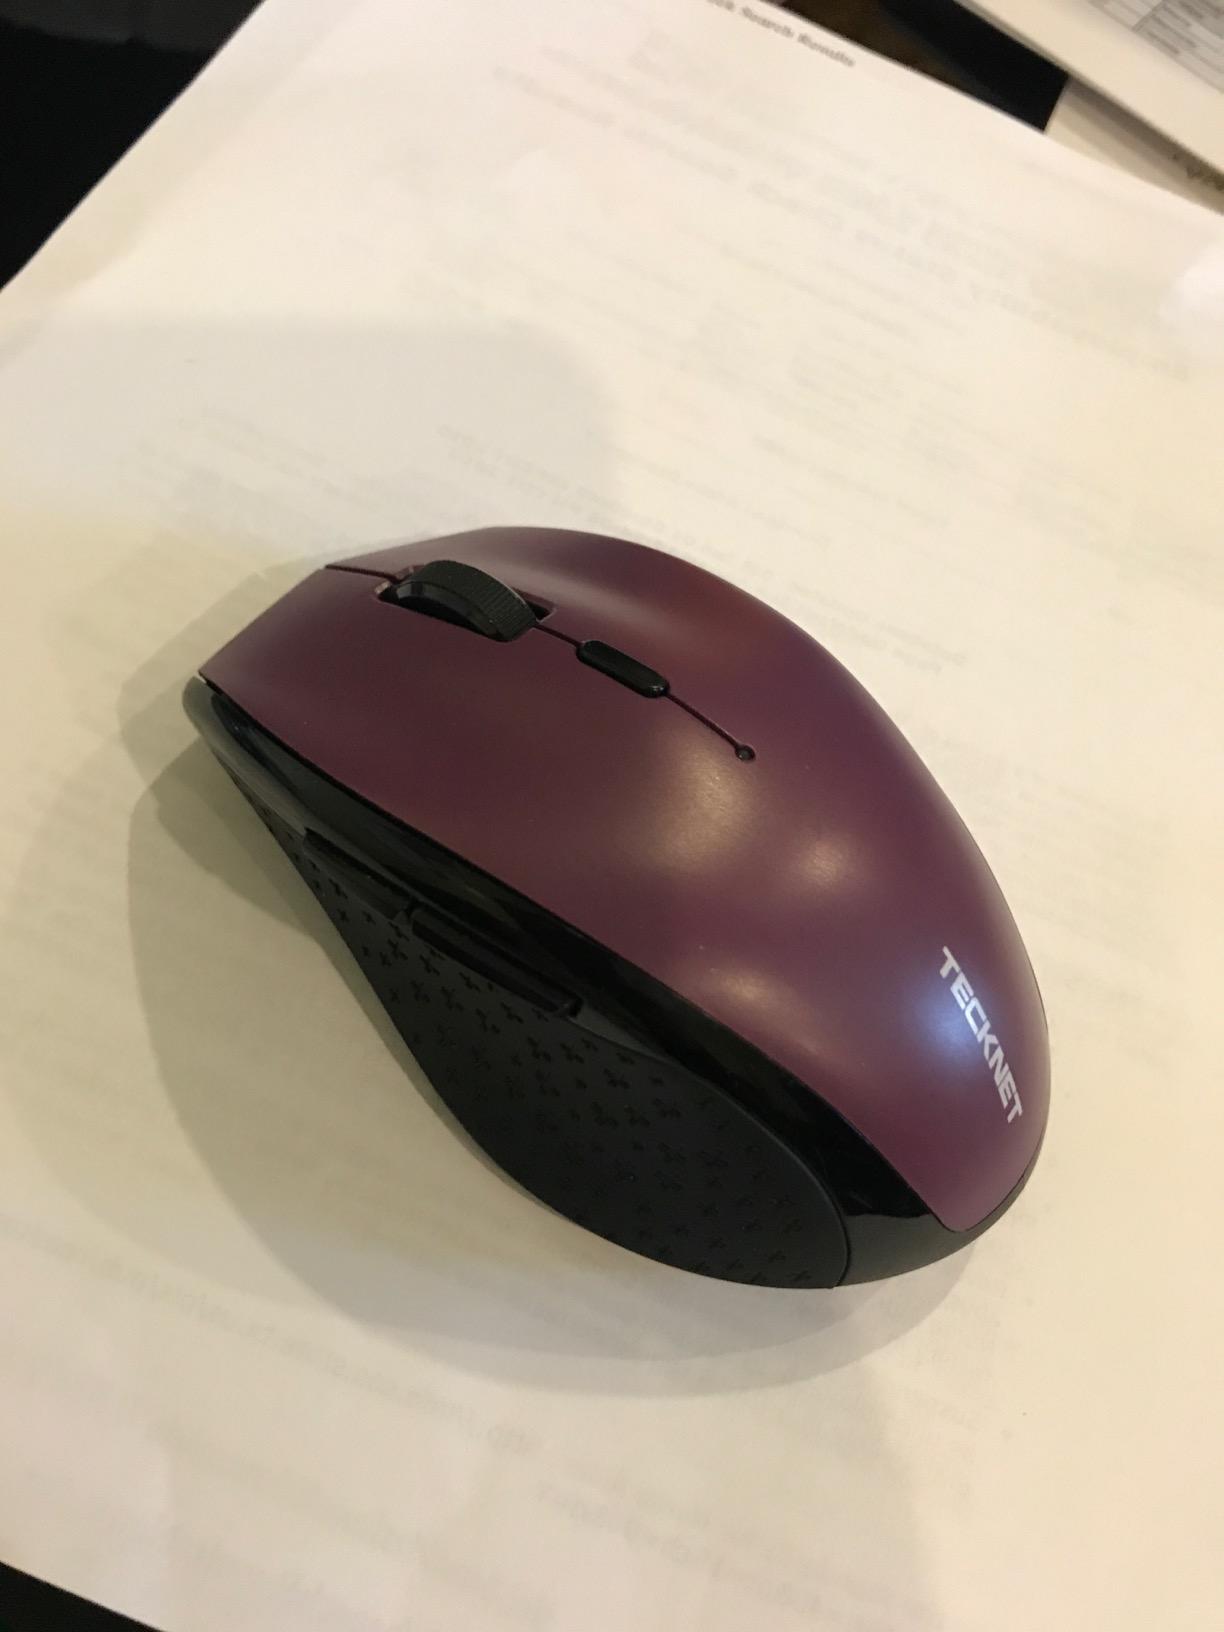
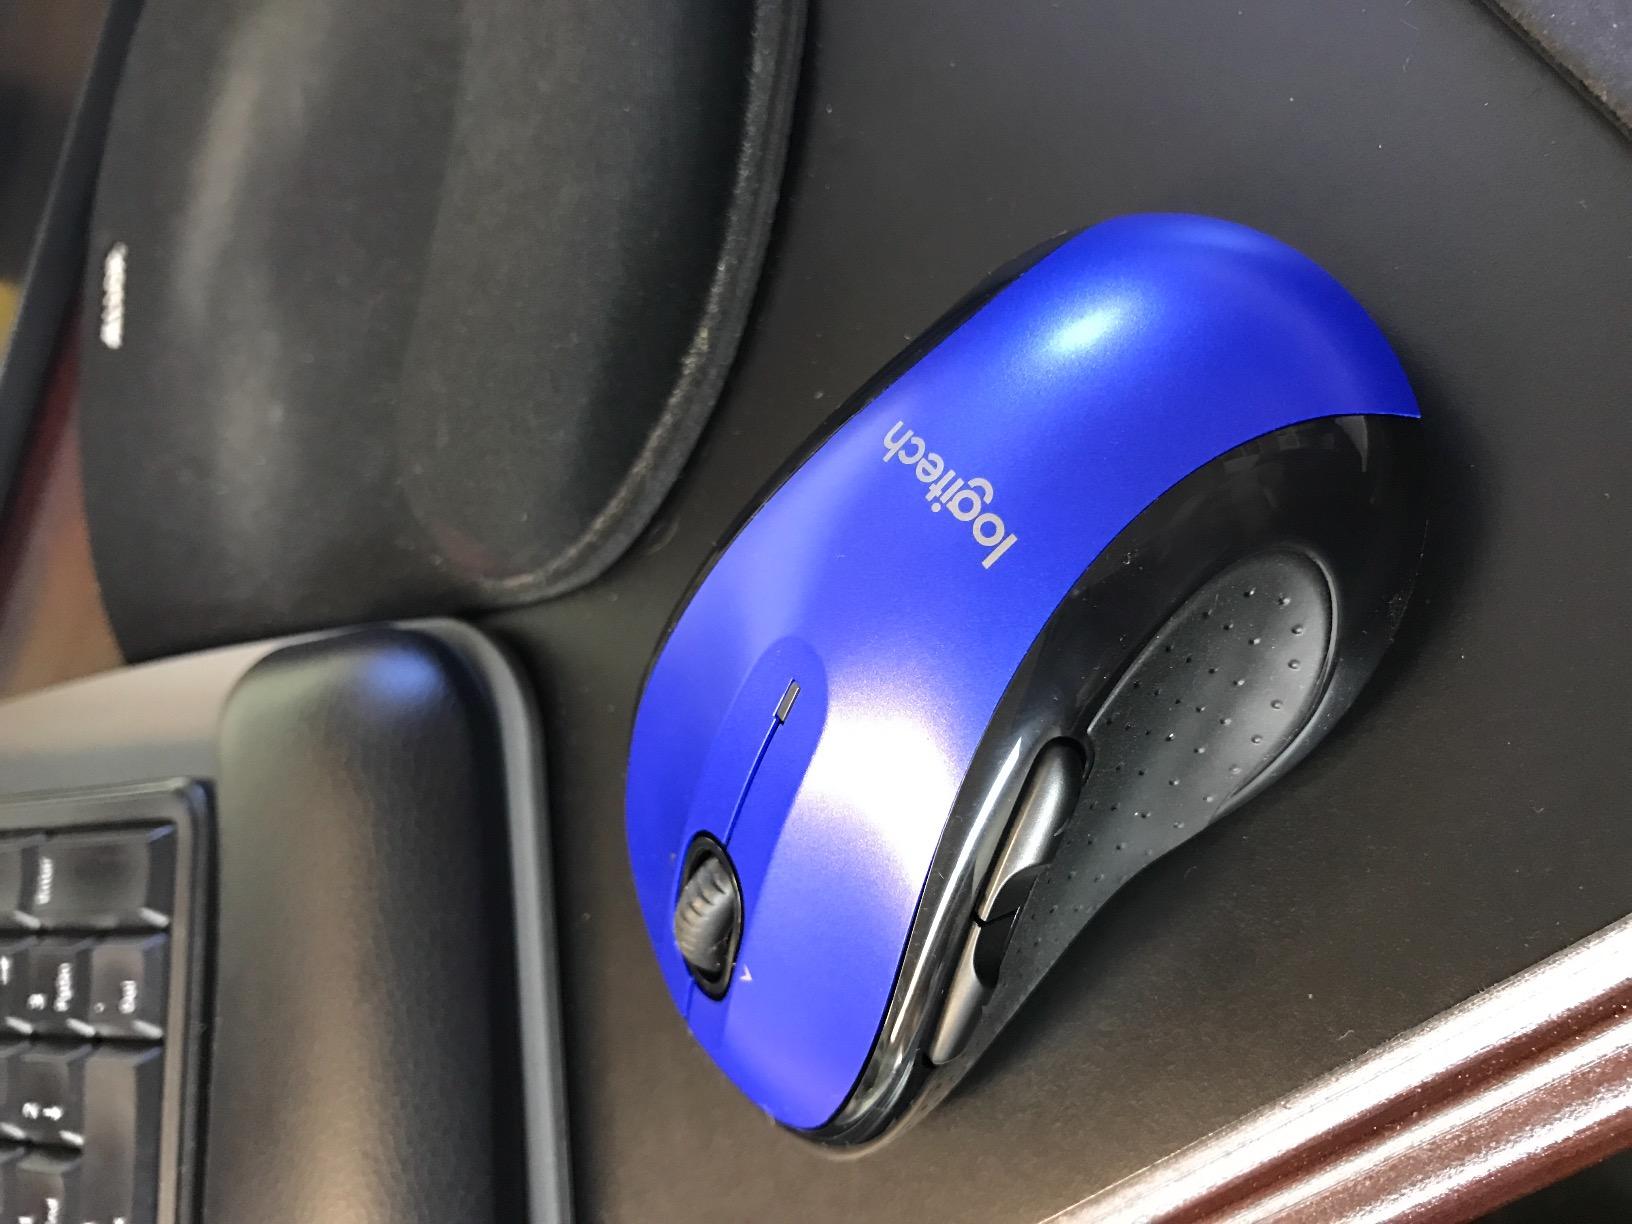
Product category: mouse
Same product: no